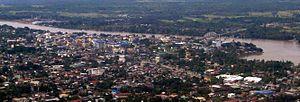
Butuan est une ville de la province d'Agusan du Nord, aux Philippines. Avec 309 709 habitants, c'est la 34ᵉ ville la plus importante des Philippines et la 4ᵉ de l'ile de Mindanao.